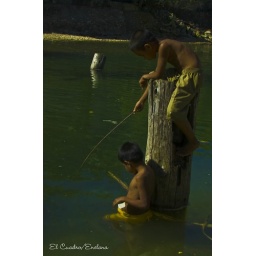
This is under Panalipan Bridge where the ocean and the lake meets. I forgot the term for that. darn.